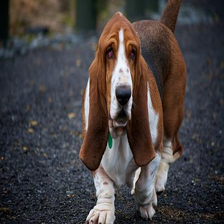
Species: dog
Breed: basset hound